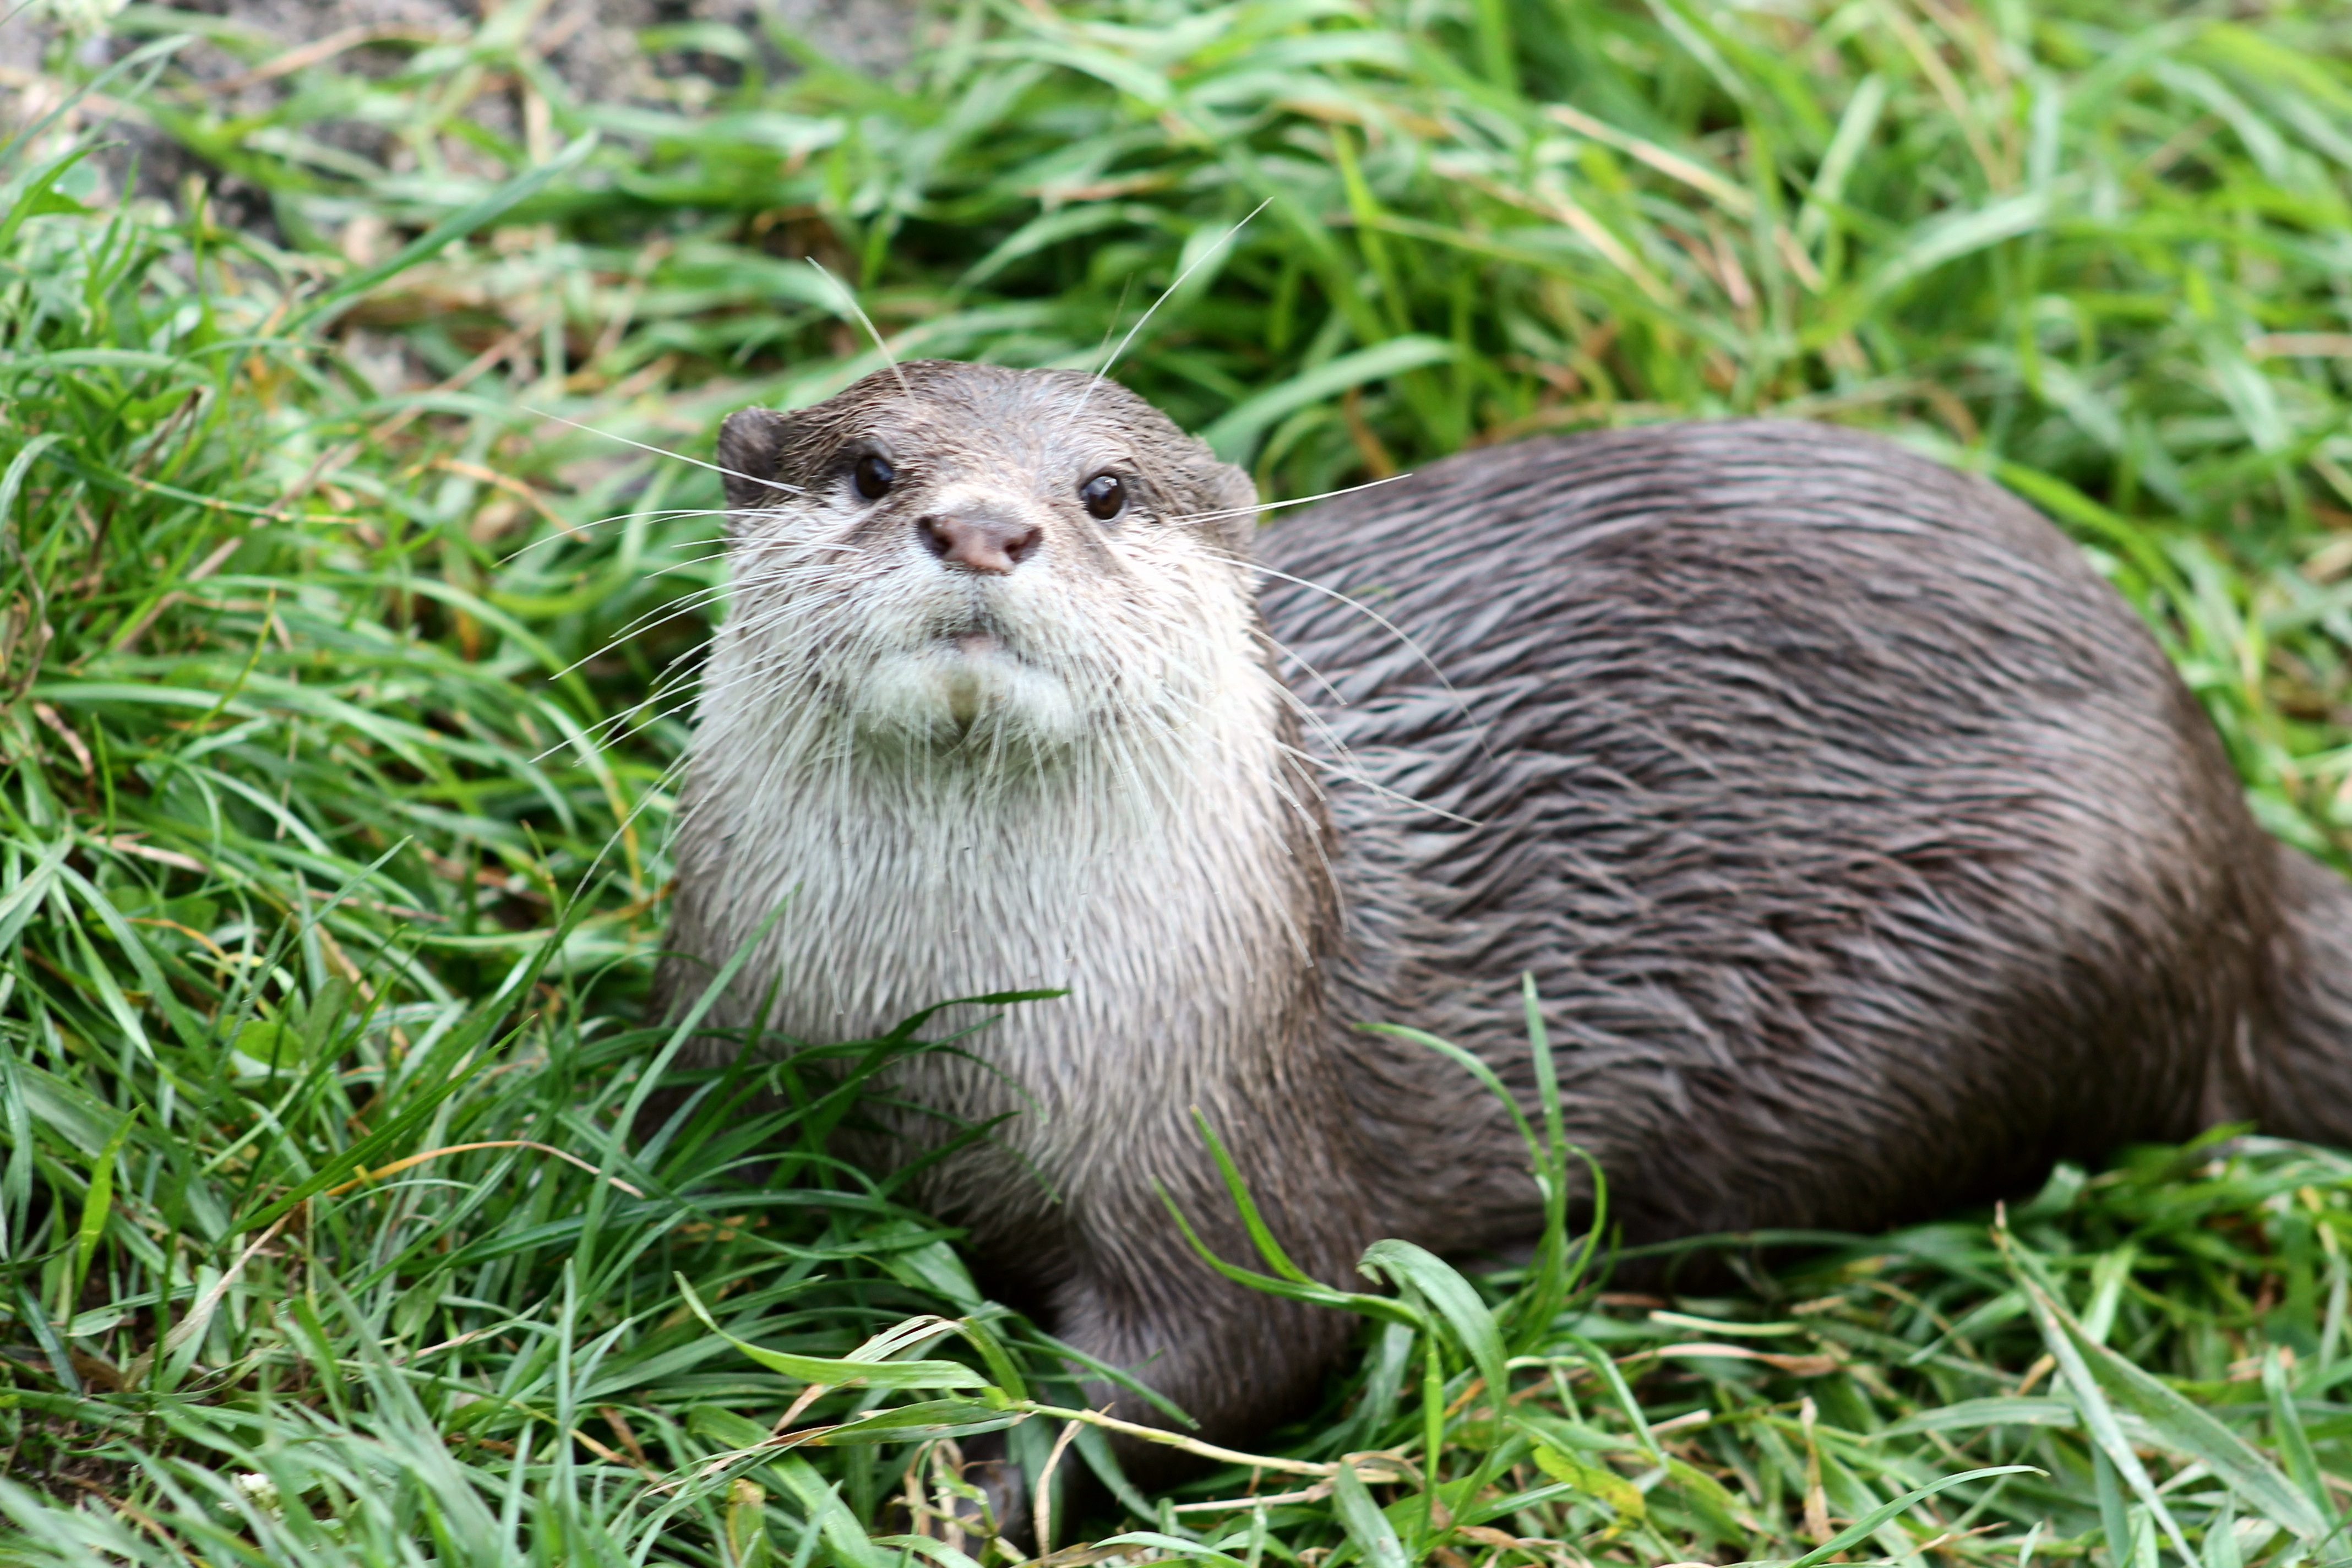
nature, grass, animal, wildlife, mammal, fauna, whiskers, vertebrate, otter, marmot, mustelidae